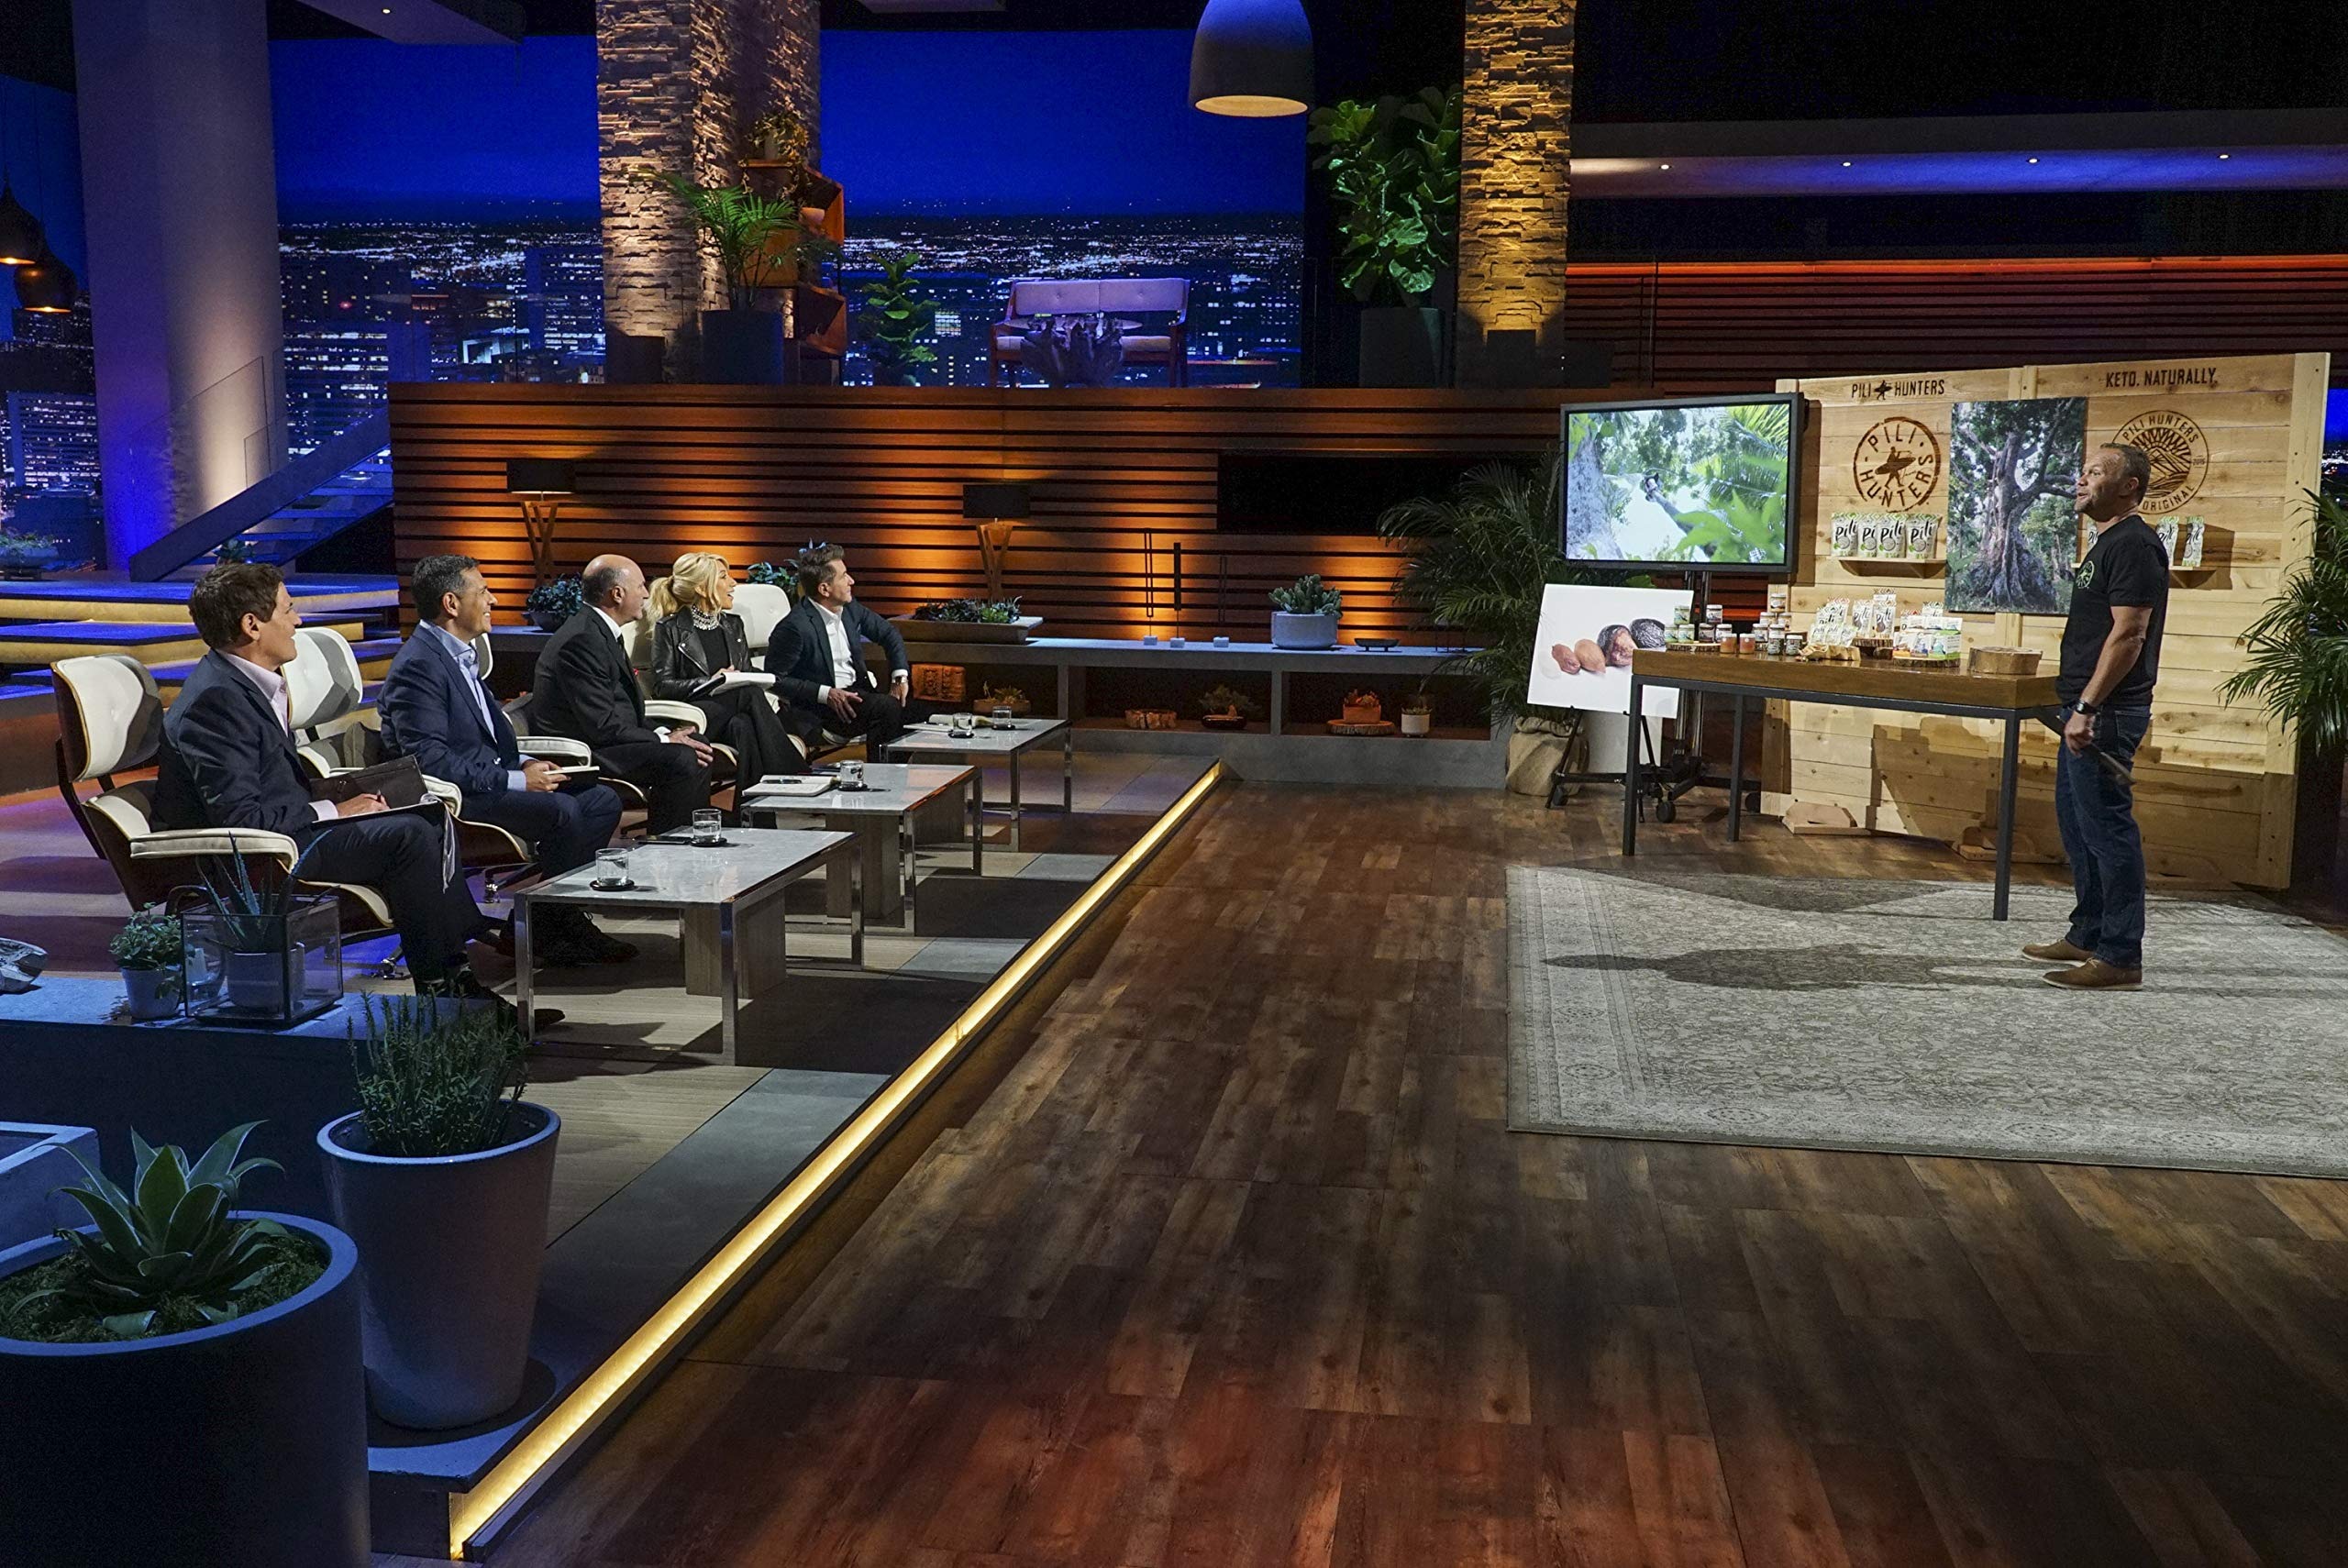
Item Name: Pili Hunters Wild Sprouted Pili Nuts - Raw Cacao & Organic Coconut Sugar - Paleo & Vegan Keto Snack for Low Carb Energy - Gluten & Dairy Free Superfood - Non-GMO - As Seen on Shark Tank - (16 oz Bag)
Bullet Point 1: KETO FRIENDLY SNACK - Pili nut healthy snacks are high in Omega-3 fatty acids and saturated fat with zero net carbs making this the perfect keto snack that is vegan and paleo-friendly.
Bullet Point 2: NUTRITIOUS and DELICIOUS - Nutty, rich, filling and satisfying with all the keto energy boosting power and is your gluten free, soy free, non gmo, dairy free snacks.
Bullet Point 3: SUPERFOOD - Our healthy snacks are complete protein with 8 amino acids and an excellent source of vitamin B1, copper, zinc, phosphorus, manganese, pili nuts contain the highest oil content and lowest carbohydrates of any nut varietal making this perfect for snacking or an add on to your paleo and vegan food.
Bullet Point 4: FEEL FULLER LONGER – Pili nuts salted vegan snacks contain all 8 amino acids and are rich in protein, curving your hunger.
Bullet Point 5: PILI HUNTERS MISSION - We’ve always been focused on sharing our favorite keto nut with the world while treating the Filipino rainforest, the pili nut's origin, with respect while offering a fair wage to the local harvesters.
Product Description: All of our pili nut products are sourced directly from the philippines’ wild pili tree. Completely fair trade. From harvester, to chopper, to processor: We make sure to take care of those who have helped us since day one. Pili Nuts are incredibly healthy for you with only 41g of fat, and only 2g of carbs per serving. Our Pili Nuts are the perfect snack to take on the go, they are Paleo, Vegan, and Keto Friendly Wild-Harvested Sprouted Pili Nuts. Enjoy the simple pleasure of pili nuts. AS SEEN ON SHARK TANK.
Value: 16.0
Unit: Ounce

Price: 47.99